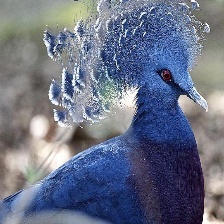
Species: VICTORIA CROWNED PIGEON
Scientific name: GOURA VICTORIA